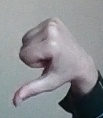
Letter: waw